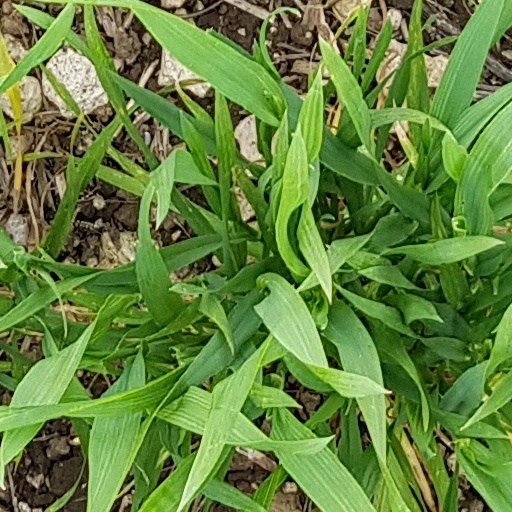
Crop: wheat